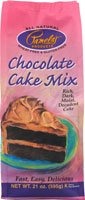
Item Name: Pamela's Products Gluten-Free Cake Mix Chocolate -- 21 oz
Product Description: Our new divine mix makes a moist, deep, dark, rich cake. Made with premium all natural ingredients for those who love chocolate, Pamela's Luscious Chocolate Cake will transport you to Chocolate Heaven. By simply adding a few additional ingredients to this versatile mix, or by topping with Pamela's Vanilla Frosting or Dark Chocolate Frosting, you can make as assortment of sweet temptations; Now it's fast and easy to bake a tantalizing, decadent dessert, and no one will believe it's wheat-free and gluten-free.
Value: 21.0
Unit: Ounce

Price: 17.49